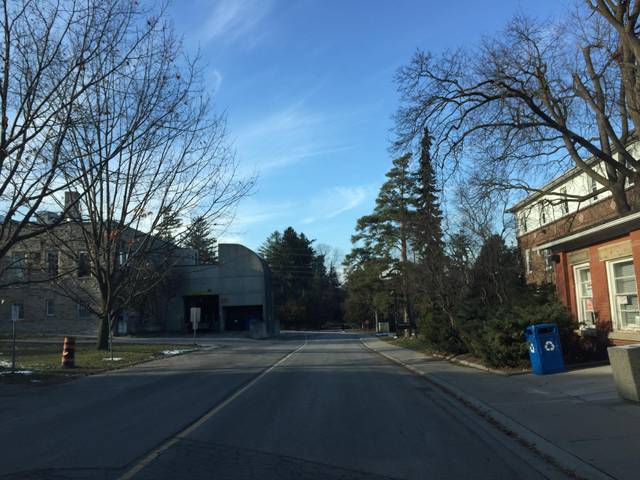
Region: Canada
Coordinates: 43.534, -80.228